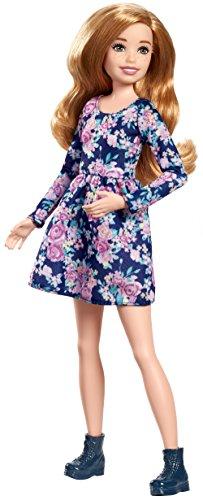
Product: Barbie Babysitters Inc. Popcorn Set
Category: Toys & Games | Dolls & Accessories | Dolls
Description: Play out babysitting stories with these Barbie that come with themed babysitting supplies.
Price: $9.93
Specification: ProductDimensions:2.1x5x12.8inches|ItemWeight:5.6ounces|ShippingWeight:5.6ounces(Viewshippingratesandpolicies)|DomesticShipping:ItemcanbeshippedwithinU.S.|InternationalShipping:ThisitemcanbeshippedtoselectcountriesoutsideoftheU.S.LearnMore|ASIN:B0756J82GW|Itemmodelnumber:FHY90|Manufacturerrecommendedage:36months-7years